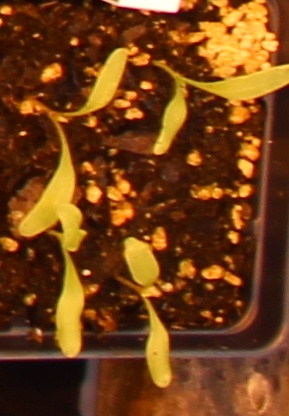
Label: Sugar beet